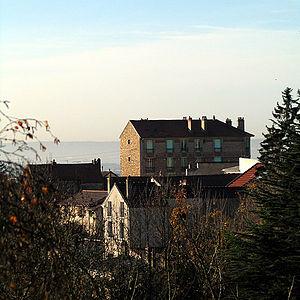
Cormeilles-en-parisis. 2004 Jean-noël Lafargue
Cormeilles-en-Parisis est une commune française située dans le département du Val-d'Oise, en région Île-de-France.